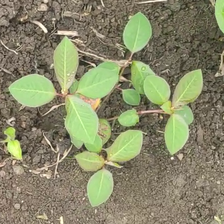
Weed species: Moti_dudhi(Euphorbia_geneculata_L)